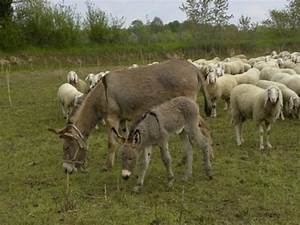
Label: sheep